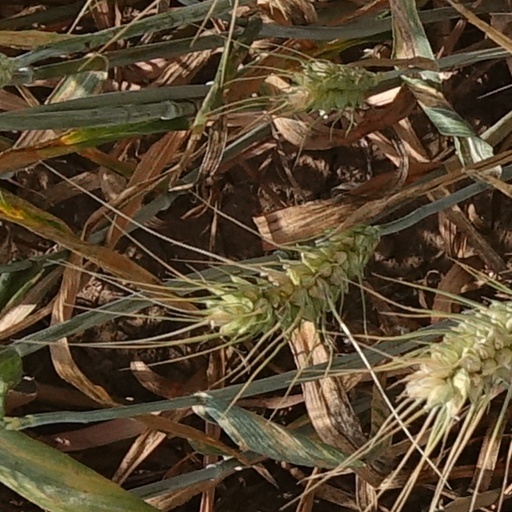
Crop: wheat